Merrill, Wisconsin

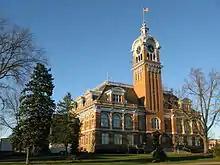
Lincoln County Courthouse

The Lincoln County Courthouse, begun in 1903, was completed at a cost of $119,882. Its central rotunda is 32 feet in diameter; second floor offices lead off its balcony. A 48-inch bell and one-ton clock were mounted on the roof tower. It was added to the National Register of Historic Places on April 19, 1978.